Tatws Pum Munud

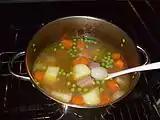
Another traditional Welsh dish, Tatws Popty is similar to Tatws Pum Munud, but is cooked in an oven.

A similar dish, called Tatws Popty or Tatws Pobdu, is made using chunky vegetables, and cooked in an oven.